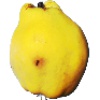
Label: quince